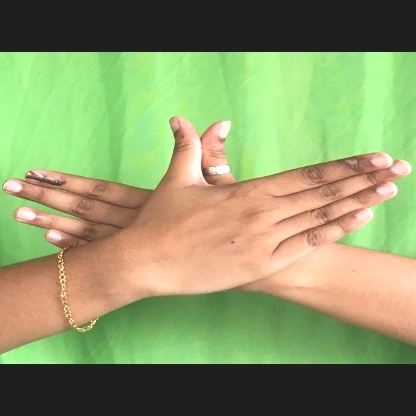
Mudra: Garuda